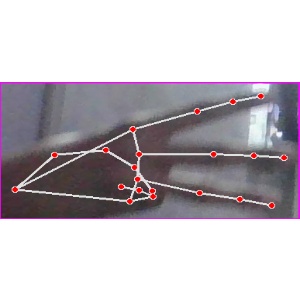
अक्षर: भ